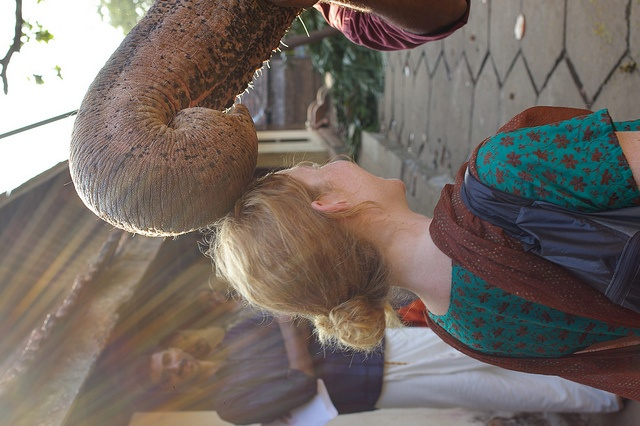
A pretty young girl walking past an elephants trunk.
woman is being touched by elephants trunk on head

A girl is standing still as a curled elephant trunk rests on her head.
An elephant truck touches a woman's head as she stands on a brick walkway.
A woman is standing by an elephant and it's large trunk.